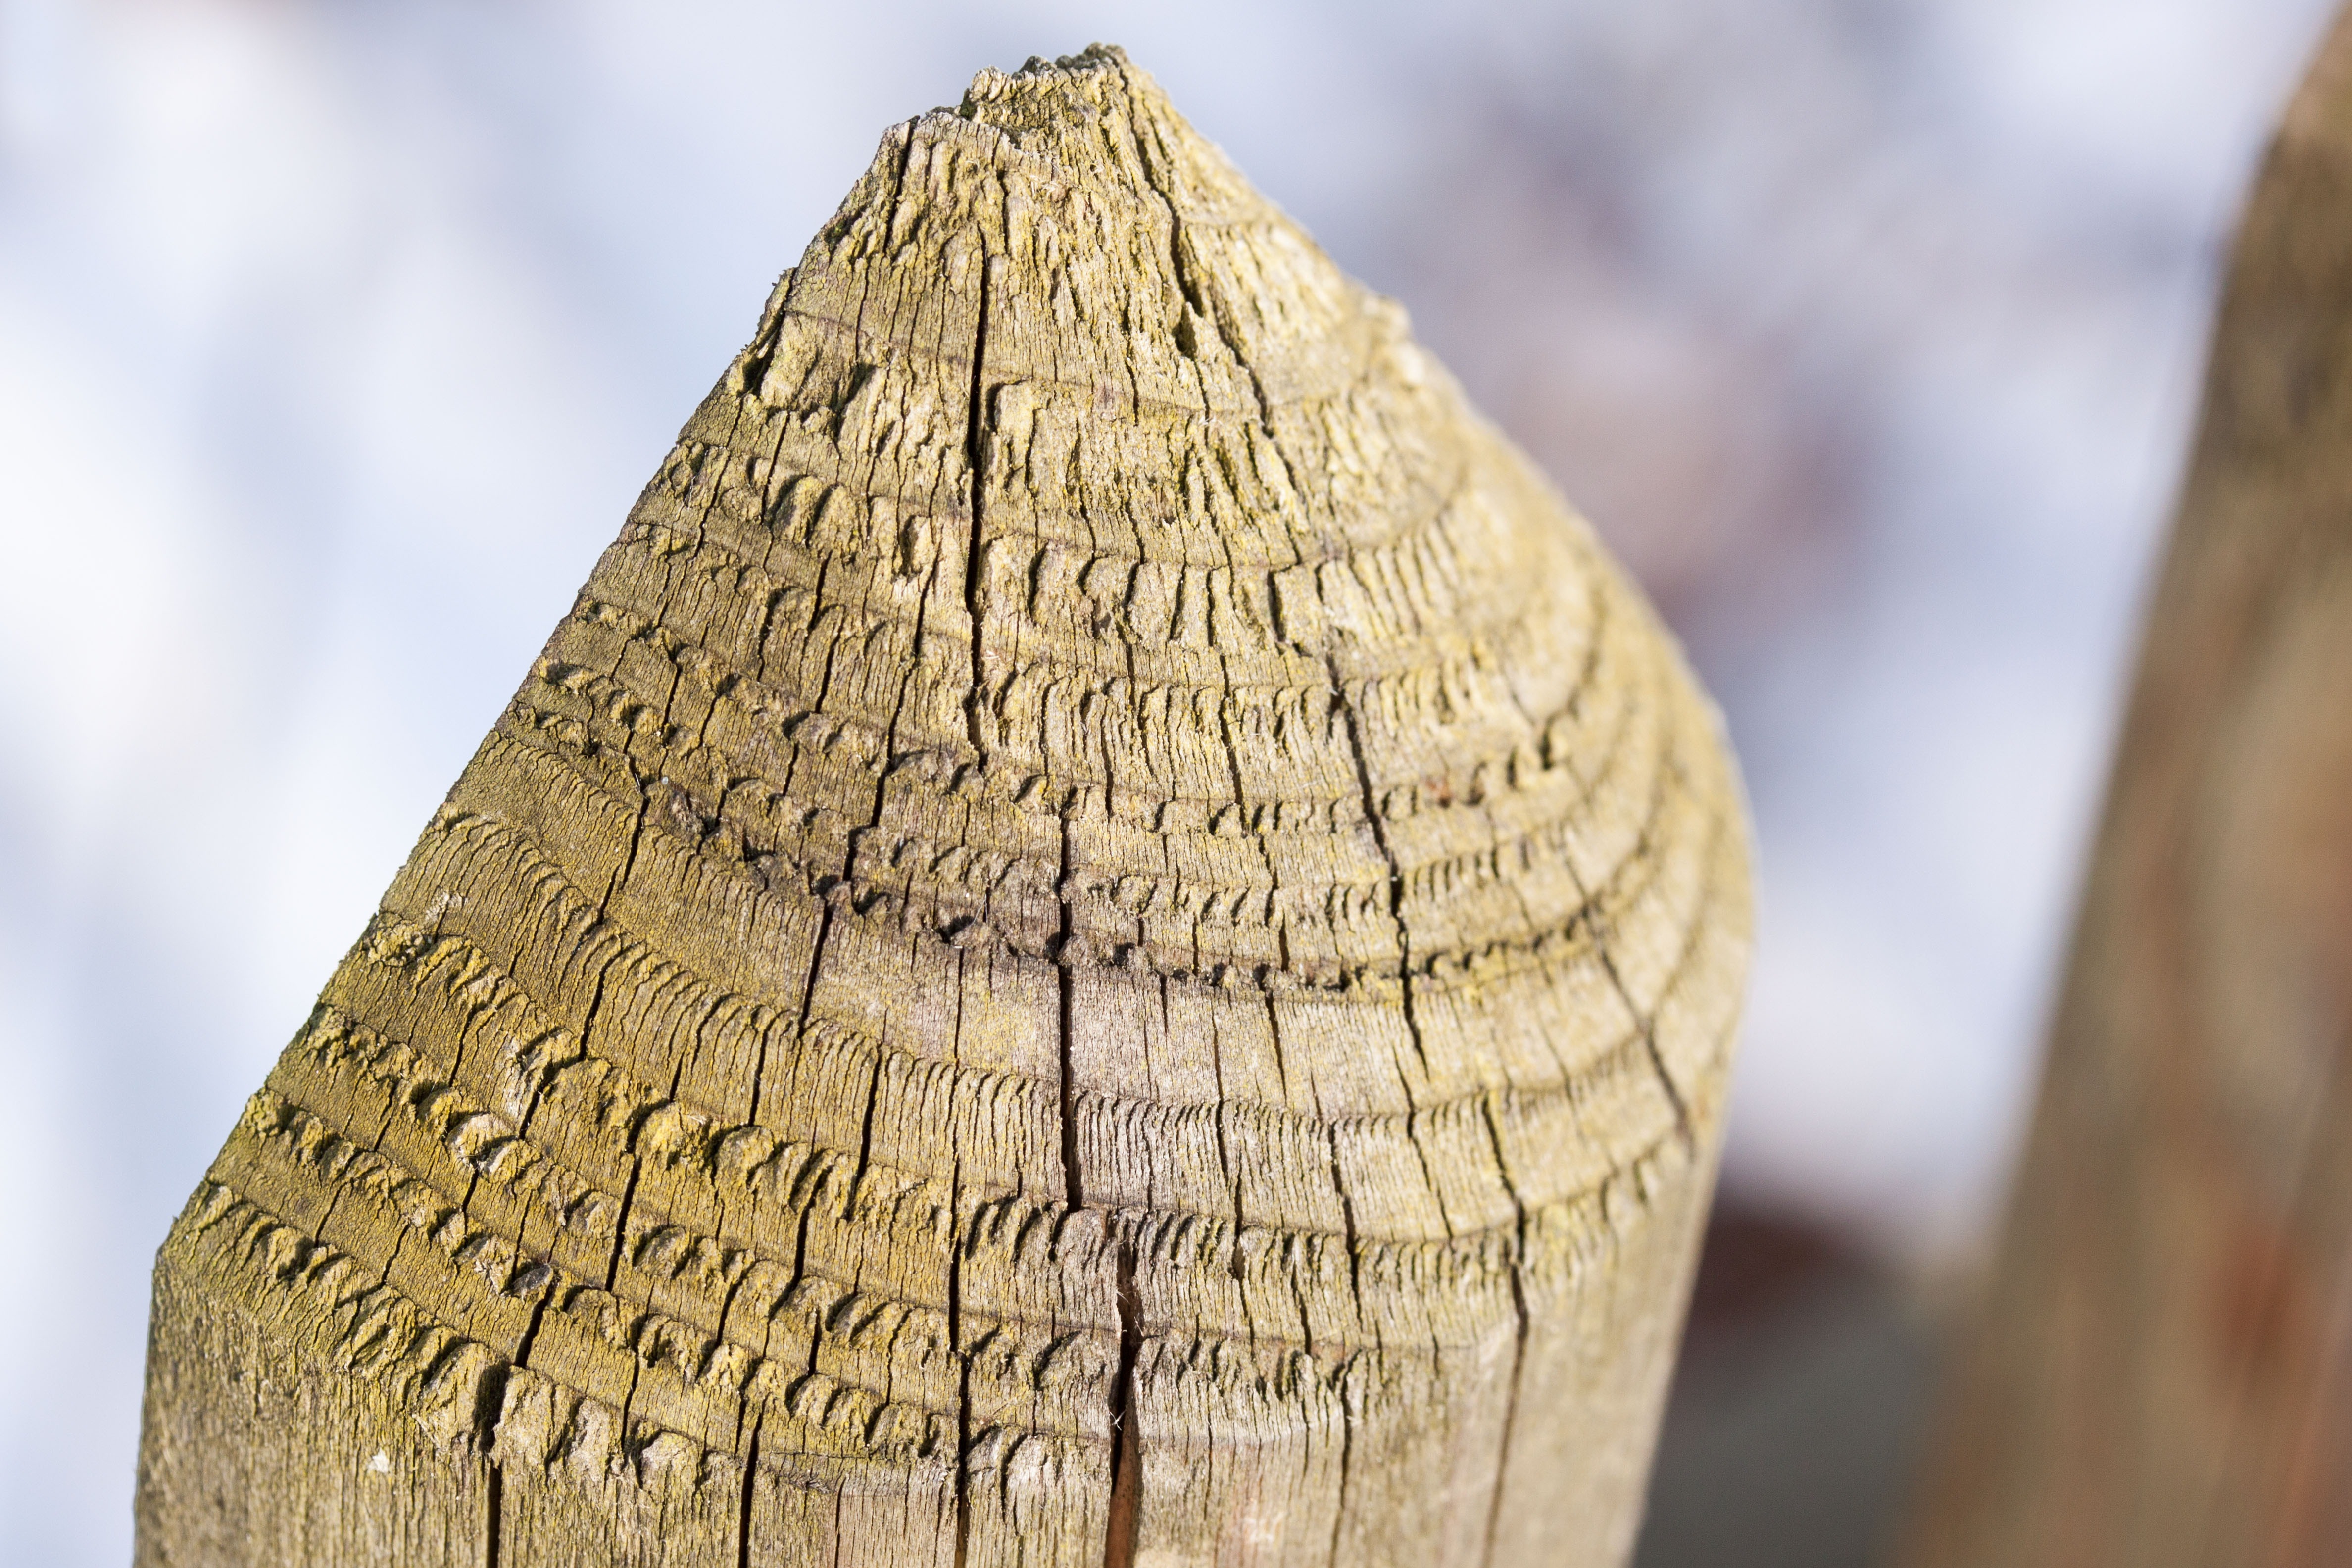
tree, nature, sand, rock, fence, wood, leaf, trunk, close, close up, enclosure, temple, carving, limit, pointed, greenish, macro photography, weathering, demarcation, fence lath, ancient history, half round